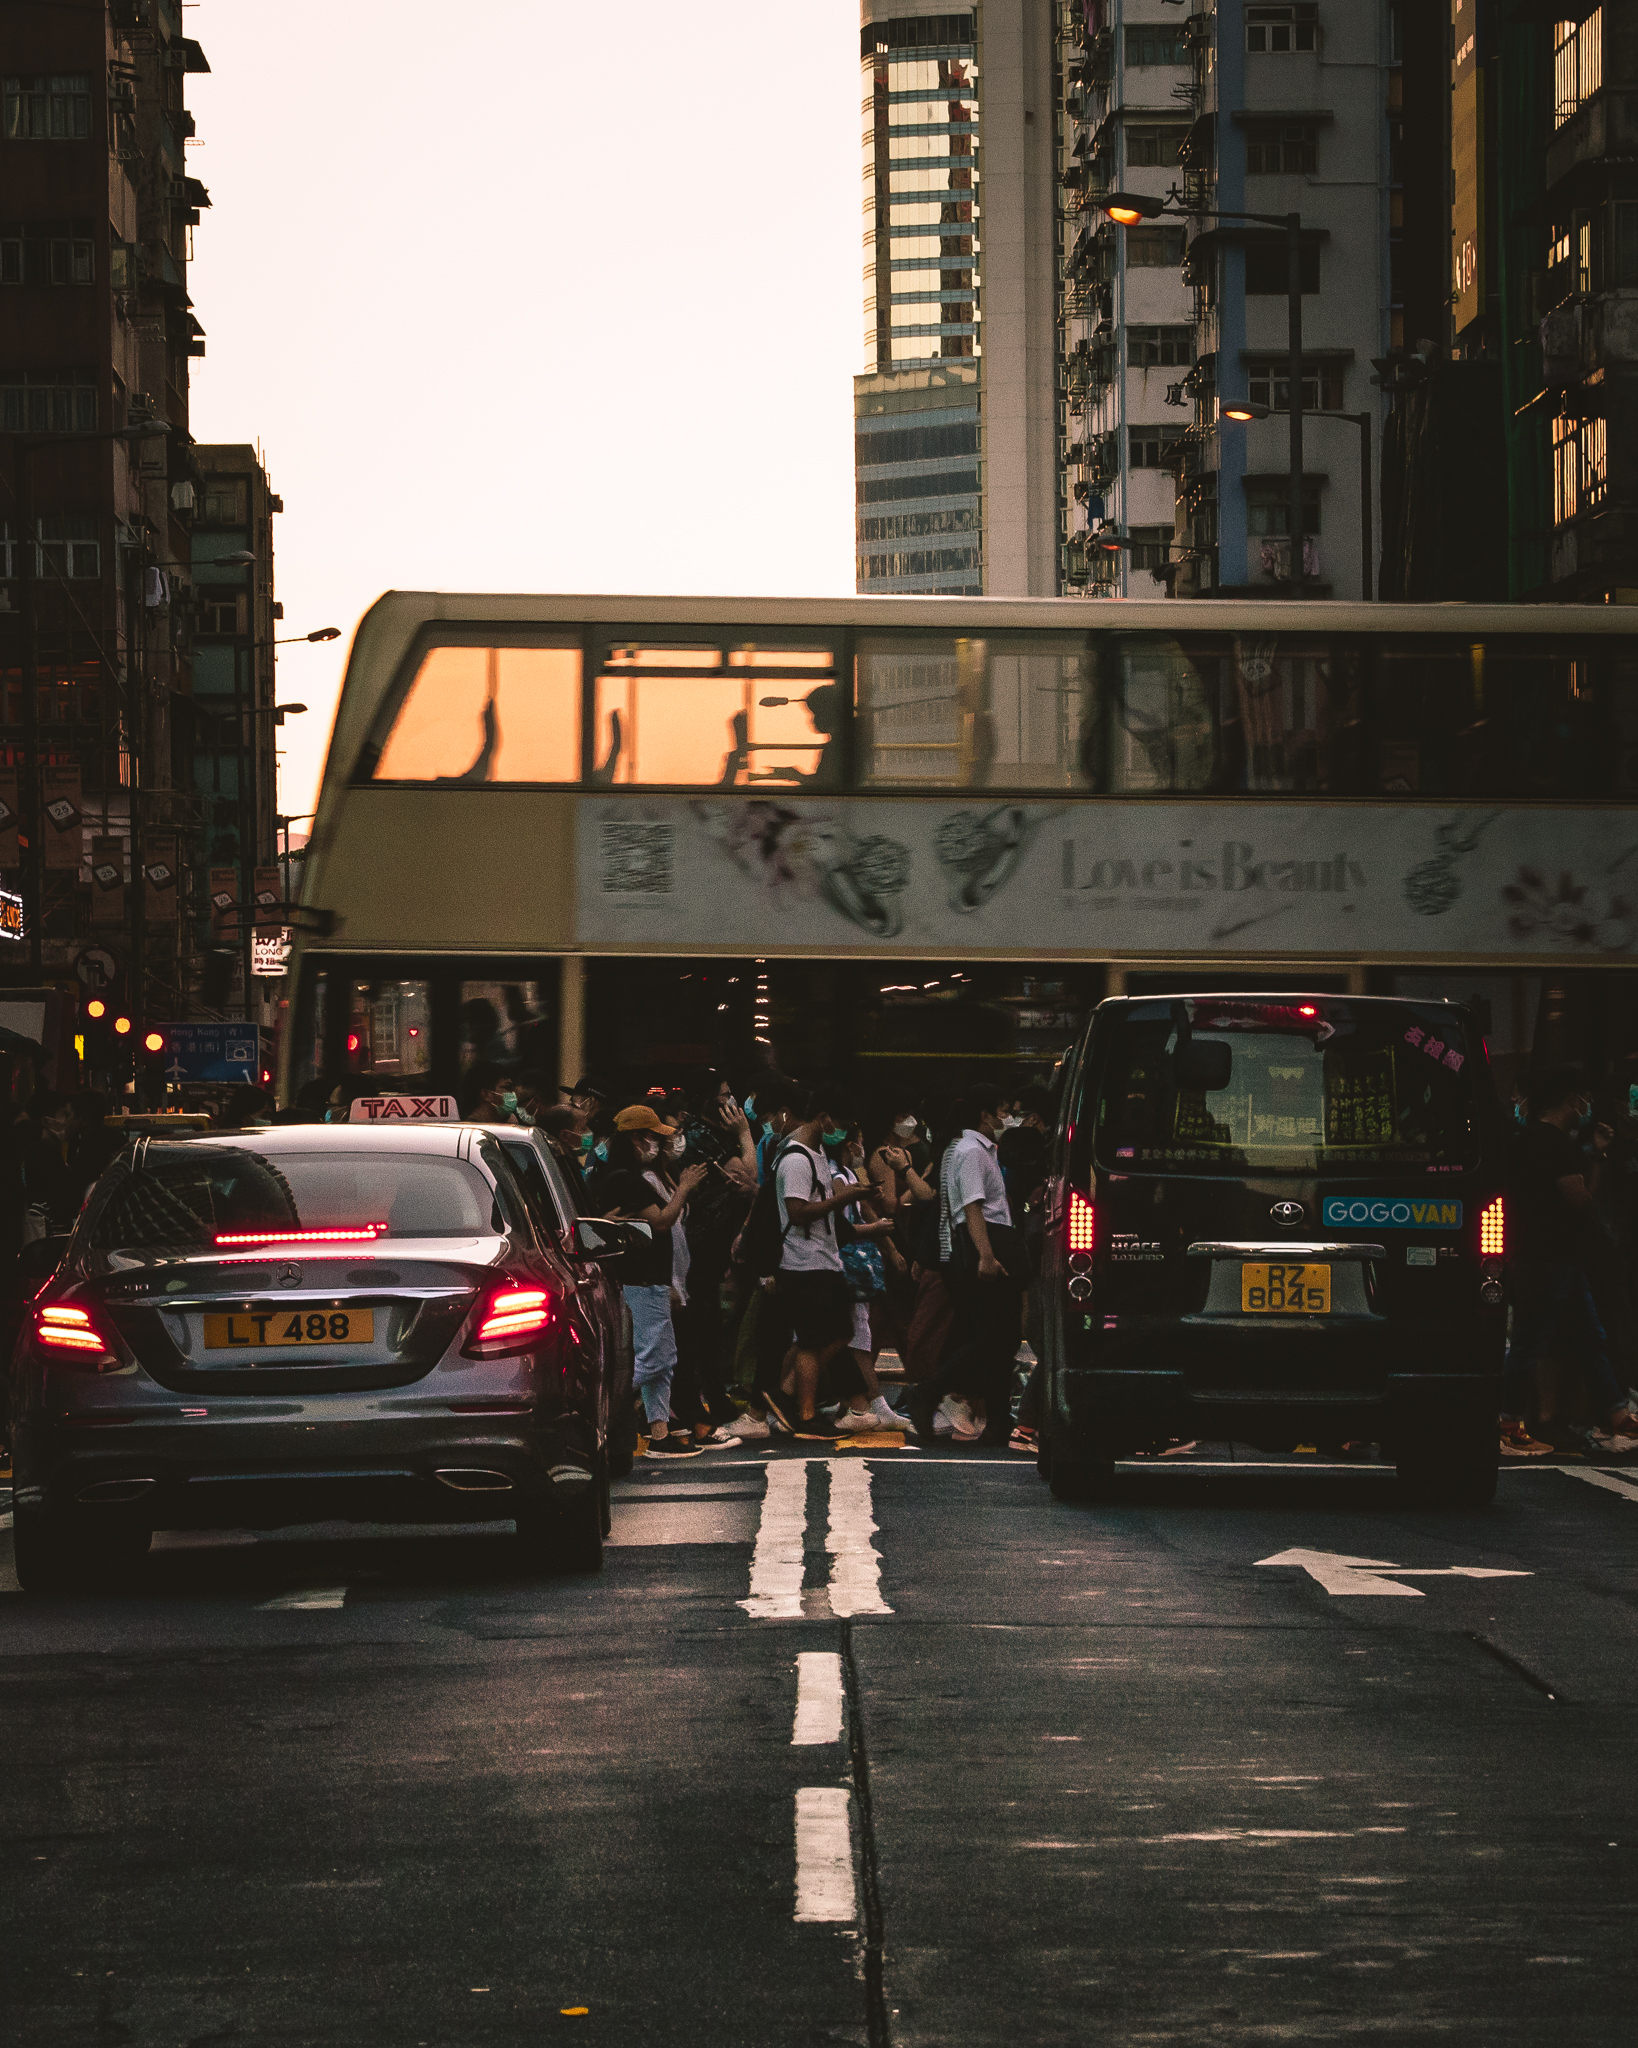
urban area, metropolitan area, vehicle, car, lane, metropolis, mode of transport, architecture, snapshot, transport, street, city, mid size car, road, luxury vehicle, traffic, infrastructure, line, night, downtown, tree, thoroughfare, pedestrian, pedestrian crossing, building, city car, sports sedan, subcompact car, road surface